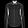
Label: Shirt